Edward Elgar

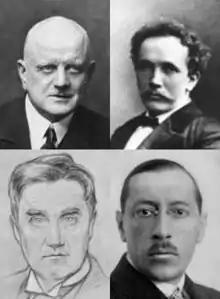
head and shoulders portraits of four men. One is bald; one is balding and luxuriantly moustached; one is a drawing of a young man in full face, with a full head of hair, in collar and tie; the fourth shows a young man, balding and bespectacled looking towards the camera

In his final years, Elgar experienced a musical revival. The BBC organised a festival of his works to celebrate his seventy-fifth birthday, in 1932. He flew to Paris in 1933 to conduct the Violin Concerto for Menuhin. While in France, he visited his fellow composer Frederick Delius at his house at Grez-sur-Loing. He was sought out by younger musicians such as Adrian Boult, Malcolm Sargent and John Barbirolli, who championed his music when it was out of fashion. He began work on an opera, "The Spanish Lady", and accepted a commission from the BBC to compose a Third Symphony. His final illness prevented their completion. He fretted about the unfinished works. He asked Reed to ensure that nobody would "tinker" with the sketches and attempt a completion of the symphony, but at other times he said, "If I can't complete the Third Symphony, somebody will complete it – or write a better one." After Elgar's death, Percy M. Young, in co-operation with the BBC and Elgar's daughter Carice, produced a version of "The Spanish Lady", which was issued on CD. The Third Symphony sketches were elaborated by the composer Anthony Payne into a complete score in 1997.